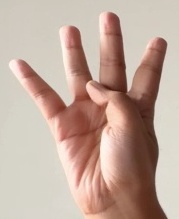
ASL sign: 4